Eremophila lanceolata

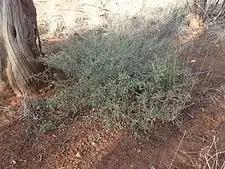
"E. lanceolata" growing near Newman

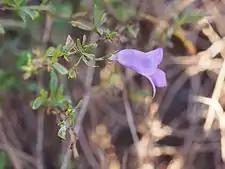
side view of flower

The species was first formally described by Robert Chinnock in 2007 and the description was published in "Eremophila and Allied Genera: A Monograph of the Plant Family Myoporaceae". The specific epithet ("lanceolata") is a Latin word meaning "lance-like".